N-Desethylprotonitazene

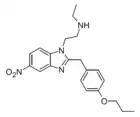

"N"-Desethylprotonitazene is a benzimidazole opioid with potent analgesic effects which has been sold as a designer drug. It was first identified in 2024 as an active metabolite of the closely related compound protonitazene, and was found to have less potency than it while still being more potent than fentanyl.